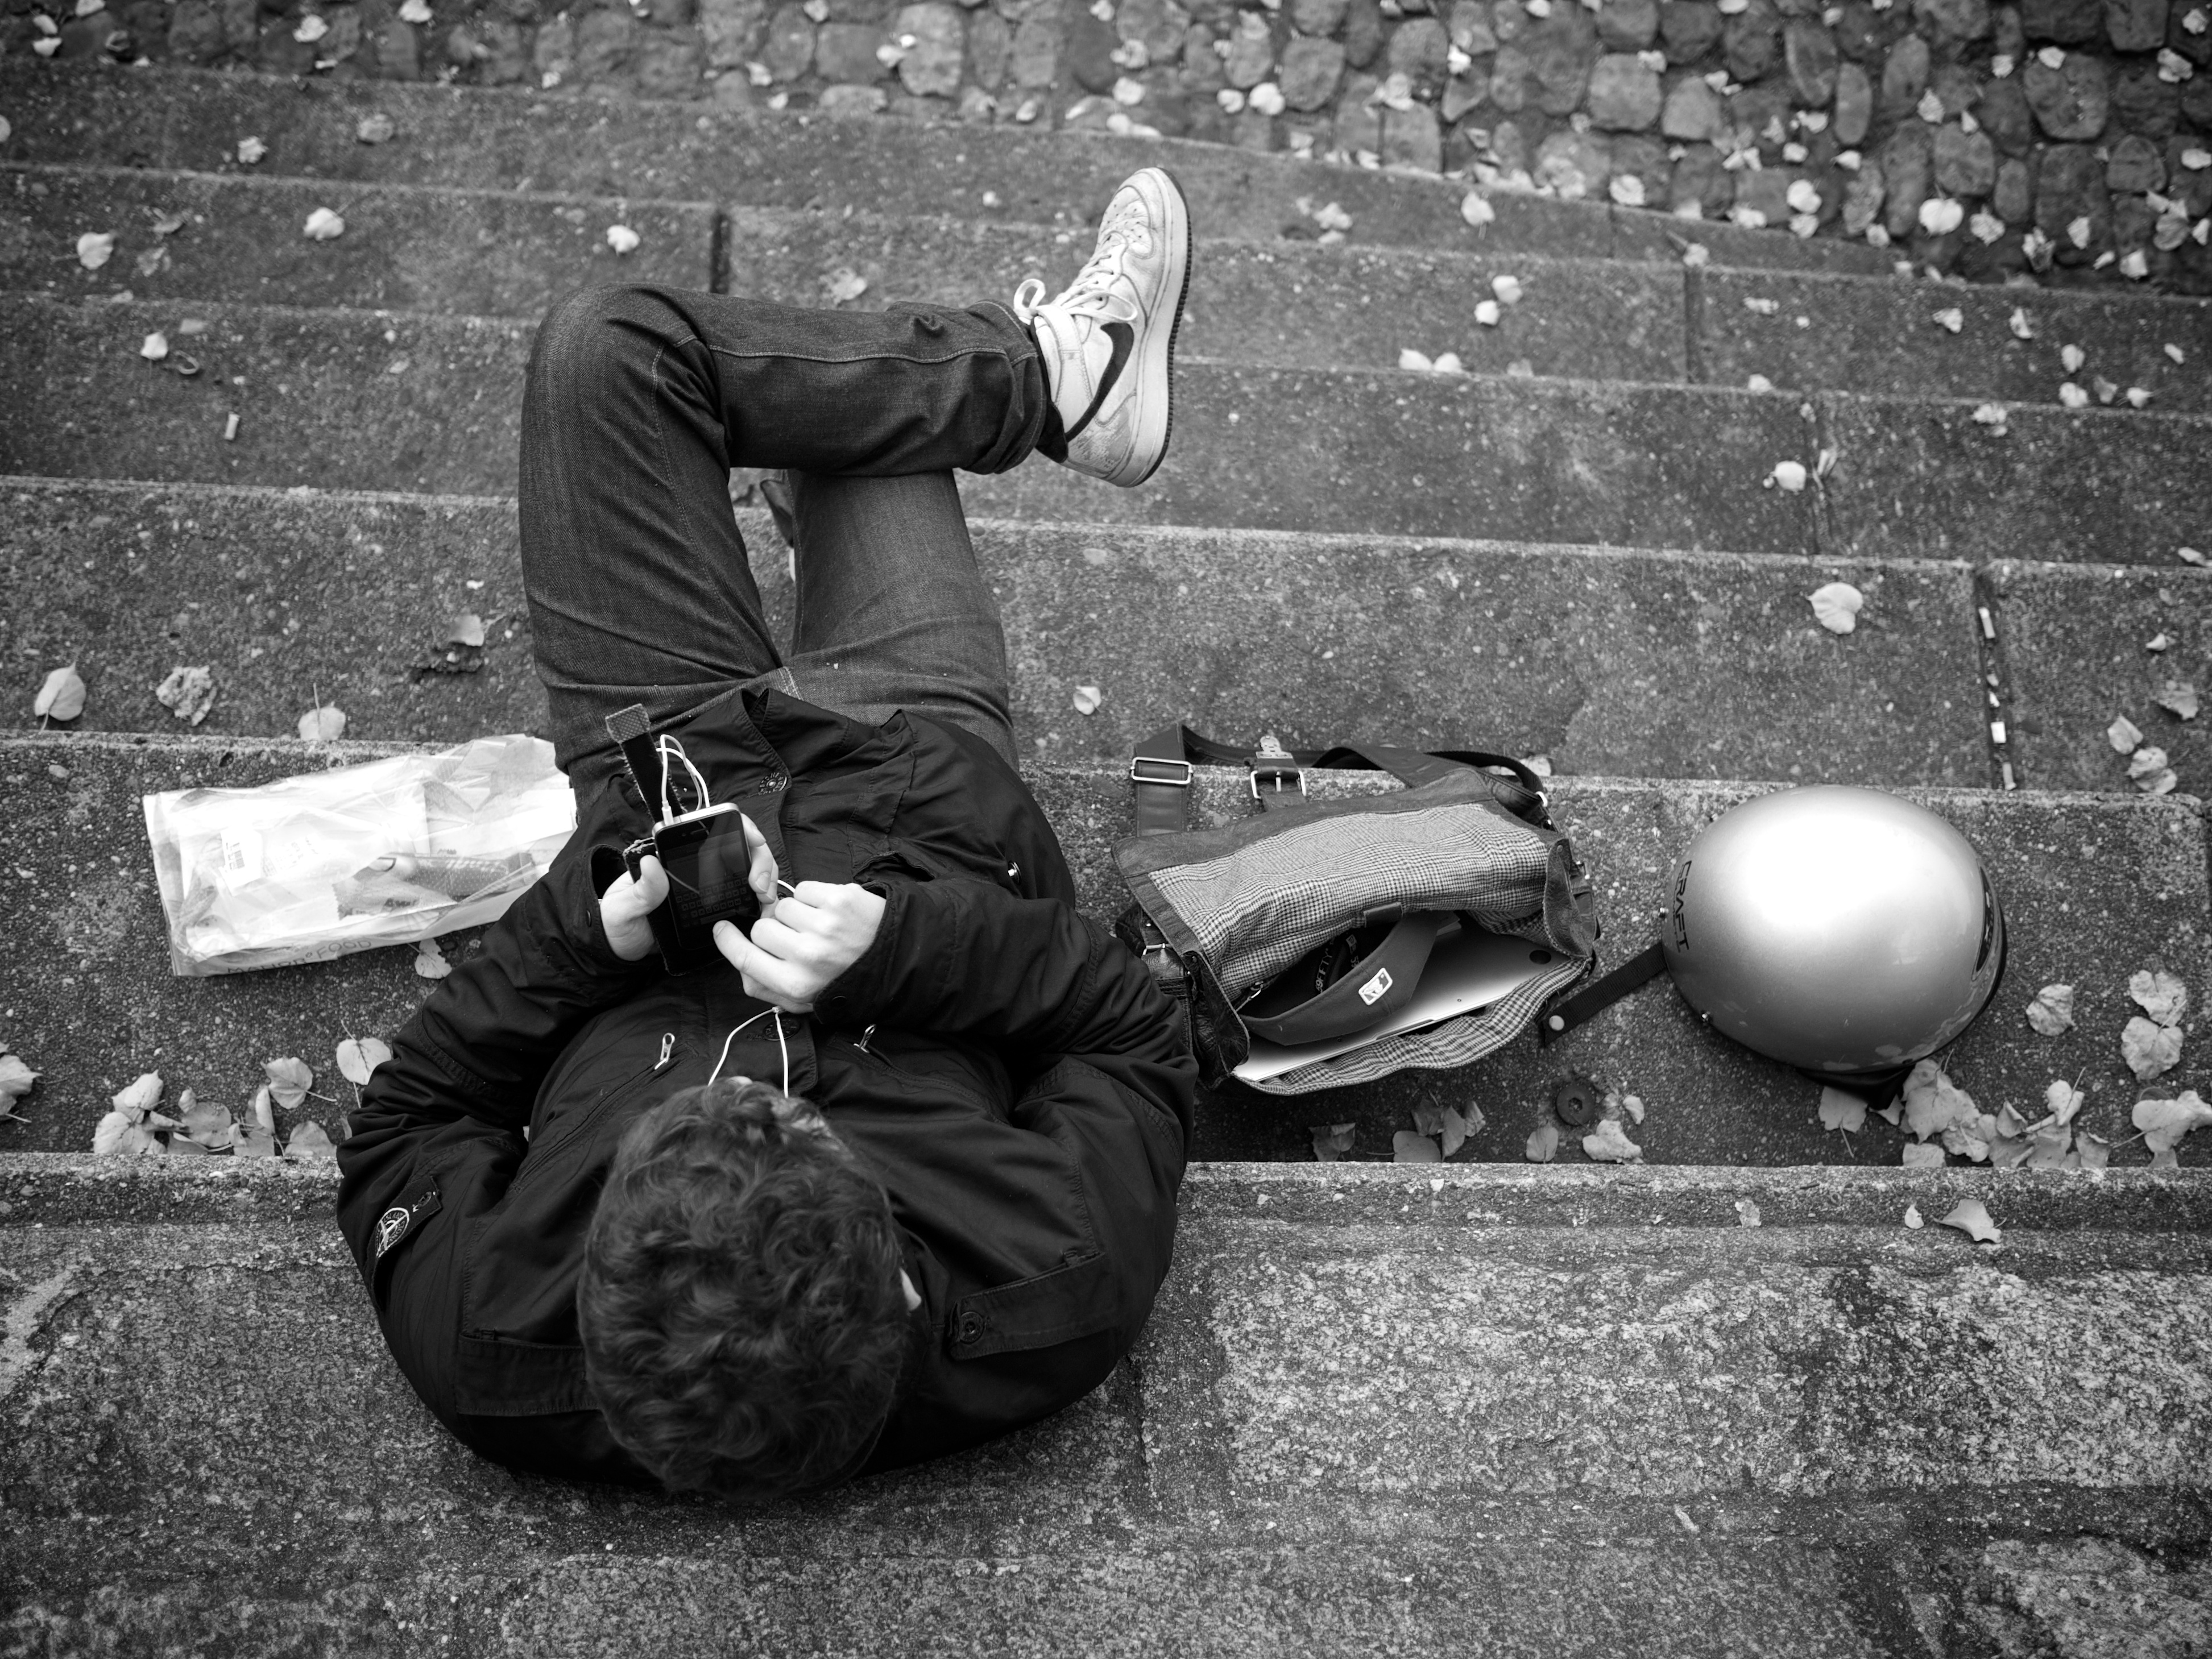
person, black and white, white, street, photography, ebook, sitting, training, black, monochrome, streetphotography, flickr, thomas, video, olympus, photograph, omd, fuji, leica, monochrom, leuthard, hcb, thomasleuthard, monochrome photography, human positions